List of irredentist claims or disputes

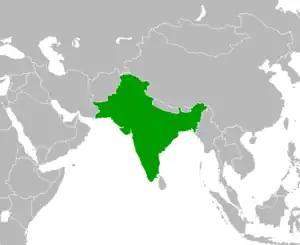
A map of India before the partition in 1947.

The main Ossetian irredentist claim revolves around uniting the Russian Republic of North Ossetia and South Ossetia. Some Ossetian irredentists advocate for the republic to be part of Russian federation, while others want Ossetia to be completely independent. Most noticeably, the South Ossetian president Alan Gagloev wanted to organize referendum on joining Russian federation, which was cancelled in 2022. The claims of Ossetian nationalists often extend beyond the borders of two aforementioned republics, Trialeti and Kazbegi.